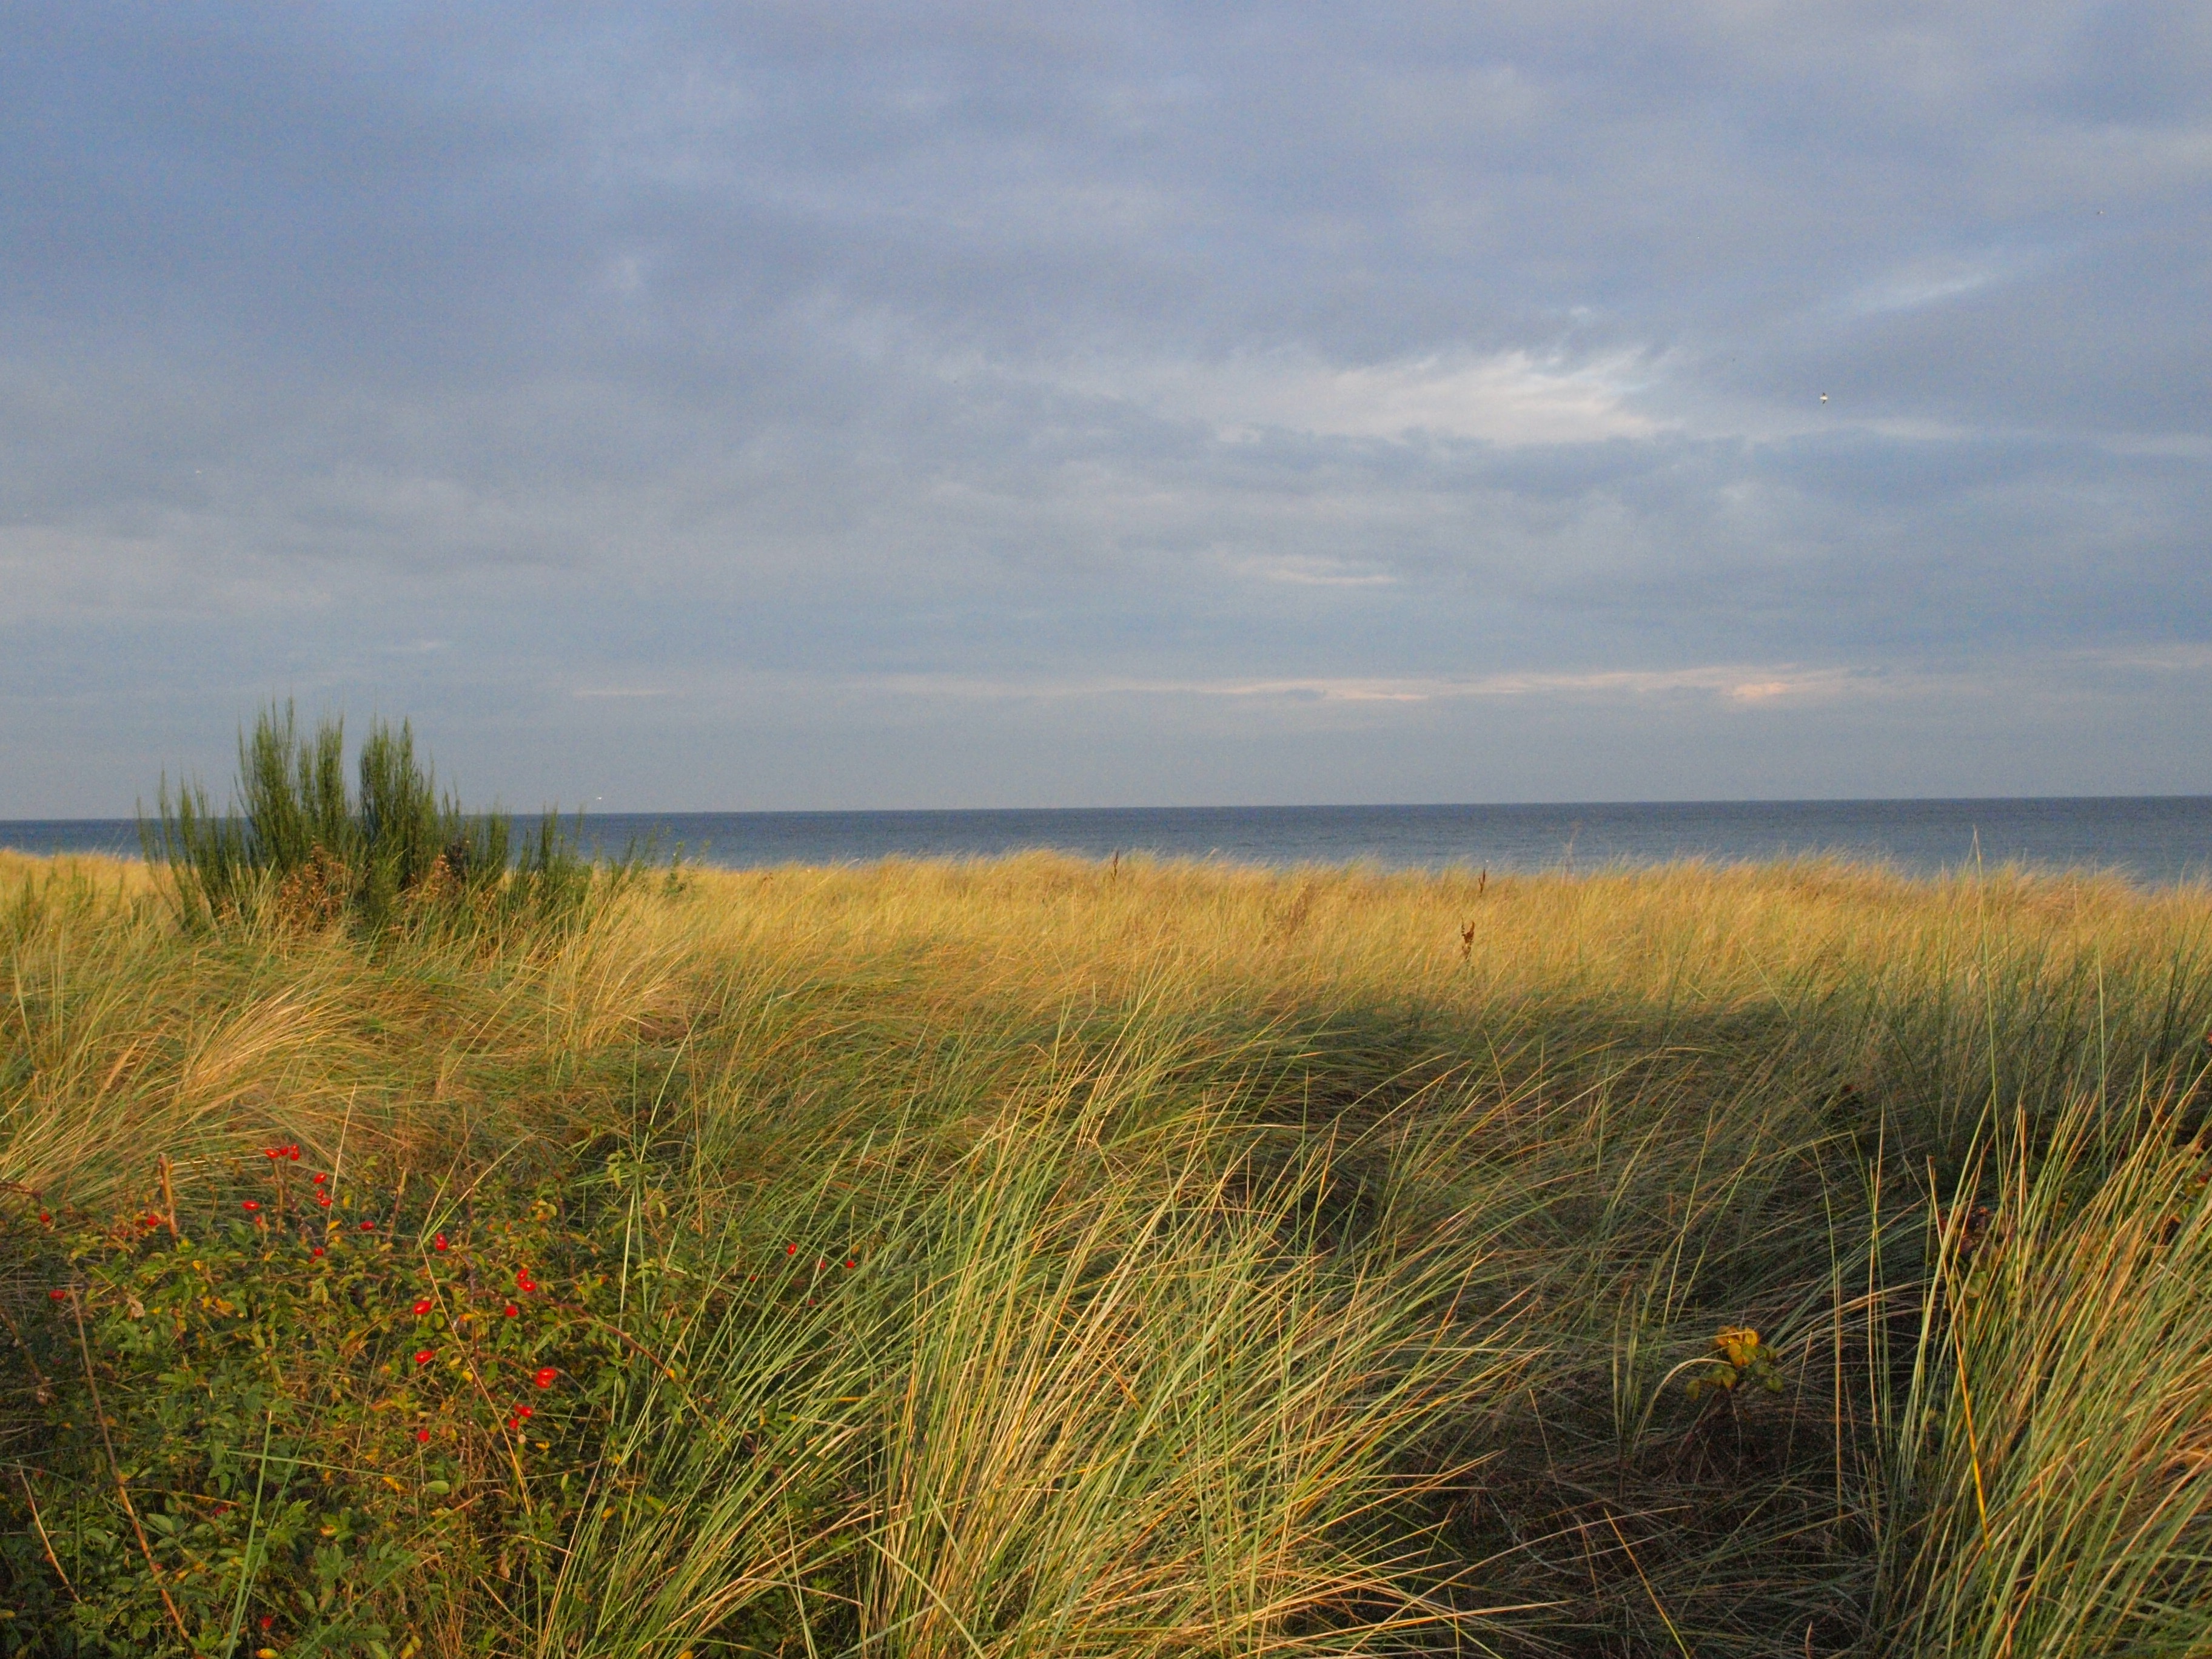
landscape, sea, coast, tree, nature, grass, horizon, marsh, wilderness, cloud, sky, field, meadow, prairie, morning, hill, dune, wind, crop, autumn, agriculture, savanna, plain, grassland, wetland, habitat, ecosystem, autumn colours, coastal landscape, baltic sea, steppe, rural area, dune grass, natural environment, geographical feature, grass family, phragmites, ecoregion